Laura Pausini

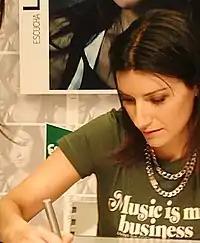
Pausini during the presentation of her album "Resta in ascolto" / "Escucha" in 2004

In October 2004, Pausini released her eighth studio album, "Resta in ascolto", and its Spanish-language counterpart, "Escucha". Influenced by international artists including Phil Collins and Celine Dion, the recording is on the subject of a break-up and was written in 2002, during her separation from her ex-boyfriend and producer Alfredo Cerruti.